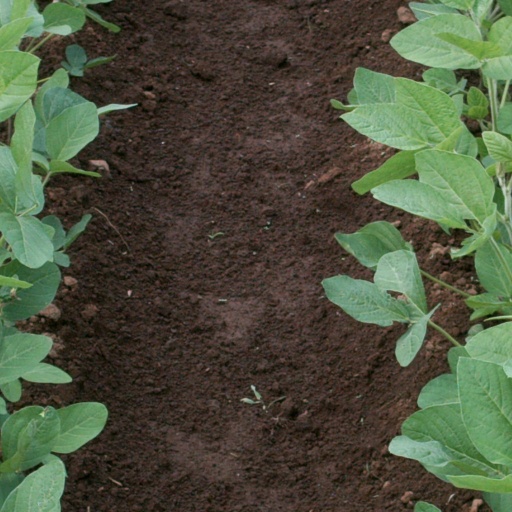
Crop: soybean